Scar

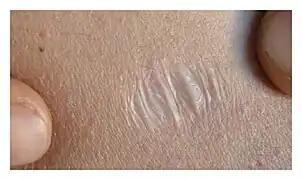
Atrophic "cigarette paper" scar in Ehlers–Danlos patient

An atrophic scar takes the form of a sunken recess in the skin, which has a pitted appearance. These are caused when underlying structures supporting the skin, such as fat or muscle, are lost. This type of scarring is often associated with acne, chickenpox, other diseases (especially "Staphylococcus" infection), surgery, certain insect and spider bites, or accidents. It can also be caused by a genetic connective tissue disorder, such as Ehlers–Danlos syndrome.